Question: Please indicate a possible affordance area of the book that can be used for holding
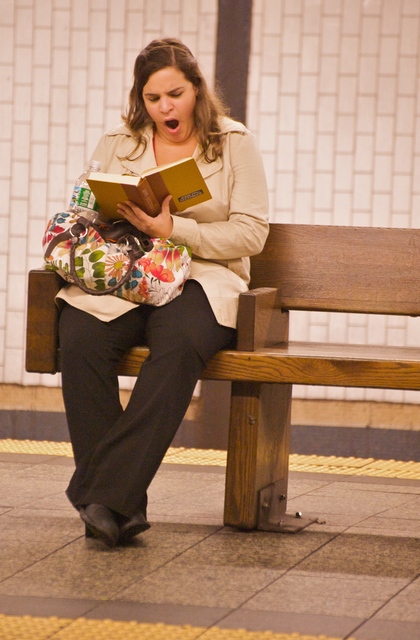
Answer: [86.692, 152.782, 220.226, 223.759]